Treaty of Stettin (1570)

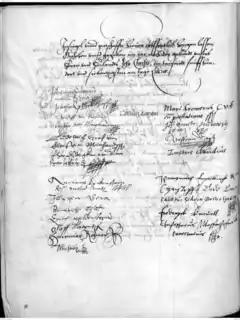
Signature page from the treaty

The Treaty of Stettin of 13 December 1570, ended the Northern Seven Years' War fought between Sweden and Denmark with its internally fragmented alliance of Lübeck and Poland. It also settled Swedish, Danish, and Holy Roman Imperial claims regarding the Livonian War. Unfavourable for Sweden, the treaty assured Danish hegemony in Northern Europe for a short period. Yet, because of its inconclusiveness, it did not prevent further warfare between Denmark-Norway and Sweden, which ended only in the 1720s.